Honesdale, Pennsylvania

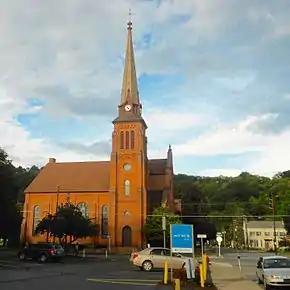
First Presbyterian Church

The Wayne County Arts Alliance is a non-profit organization of volunteers interested in the benefits of arts in the county. One of its initiatives is The Great Wall of Honesdale, a large public art display at the intersection of 4th Street and Main Street. In addition, there are several murals along Honesdale’s Main Street and in its vicinity.